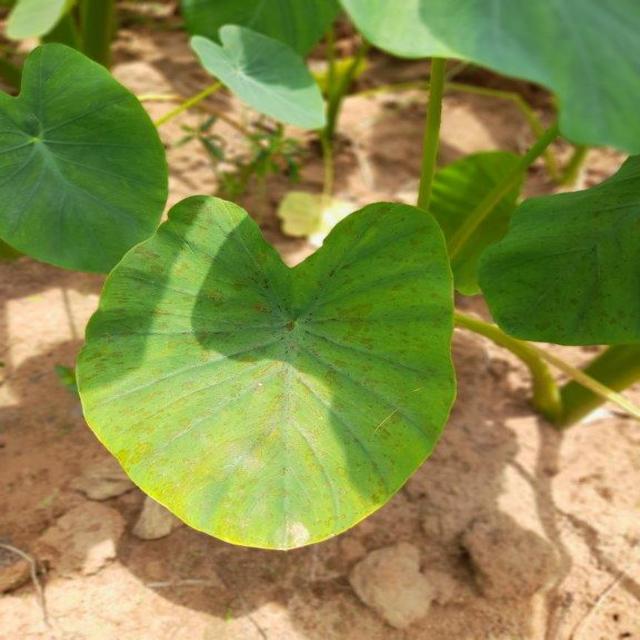
Label: Mid_Blight